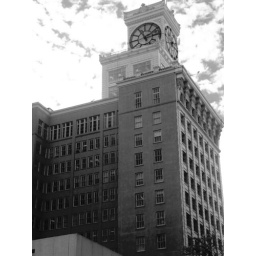
Black and white downtown building in Vancouver, BC, Canada. Shot taken with Sony Cybershot DSC-S40 some time on 2005.